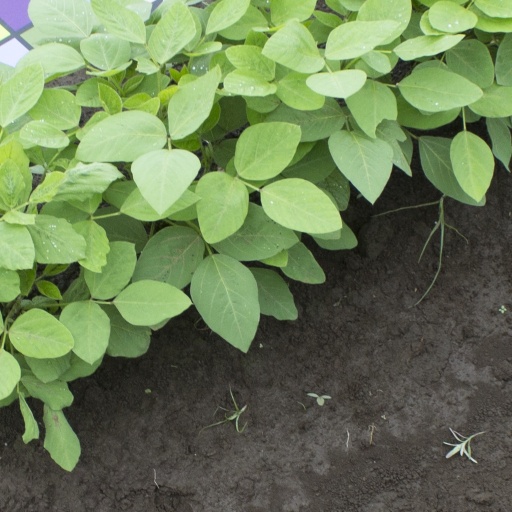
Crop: soybean